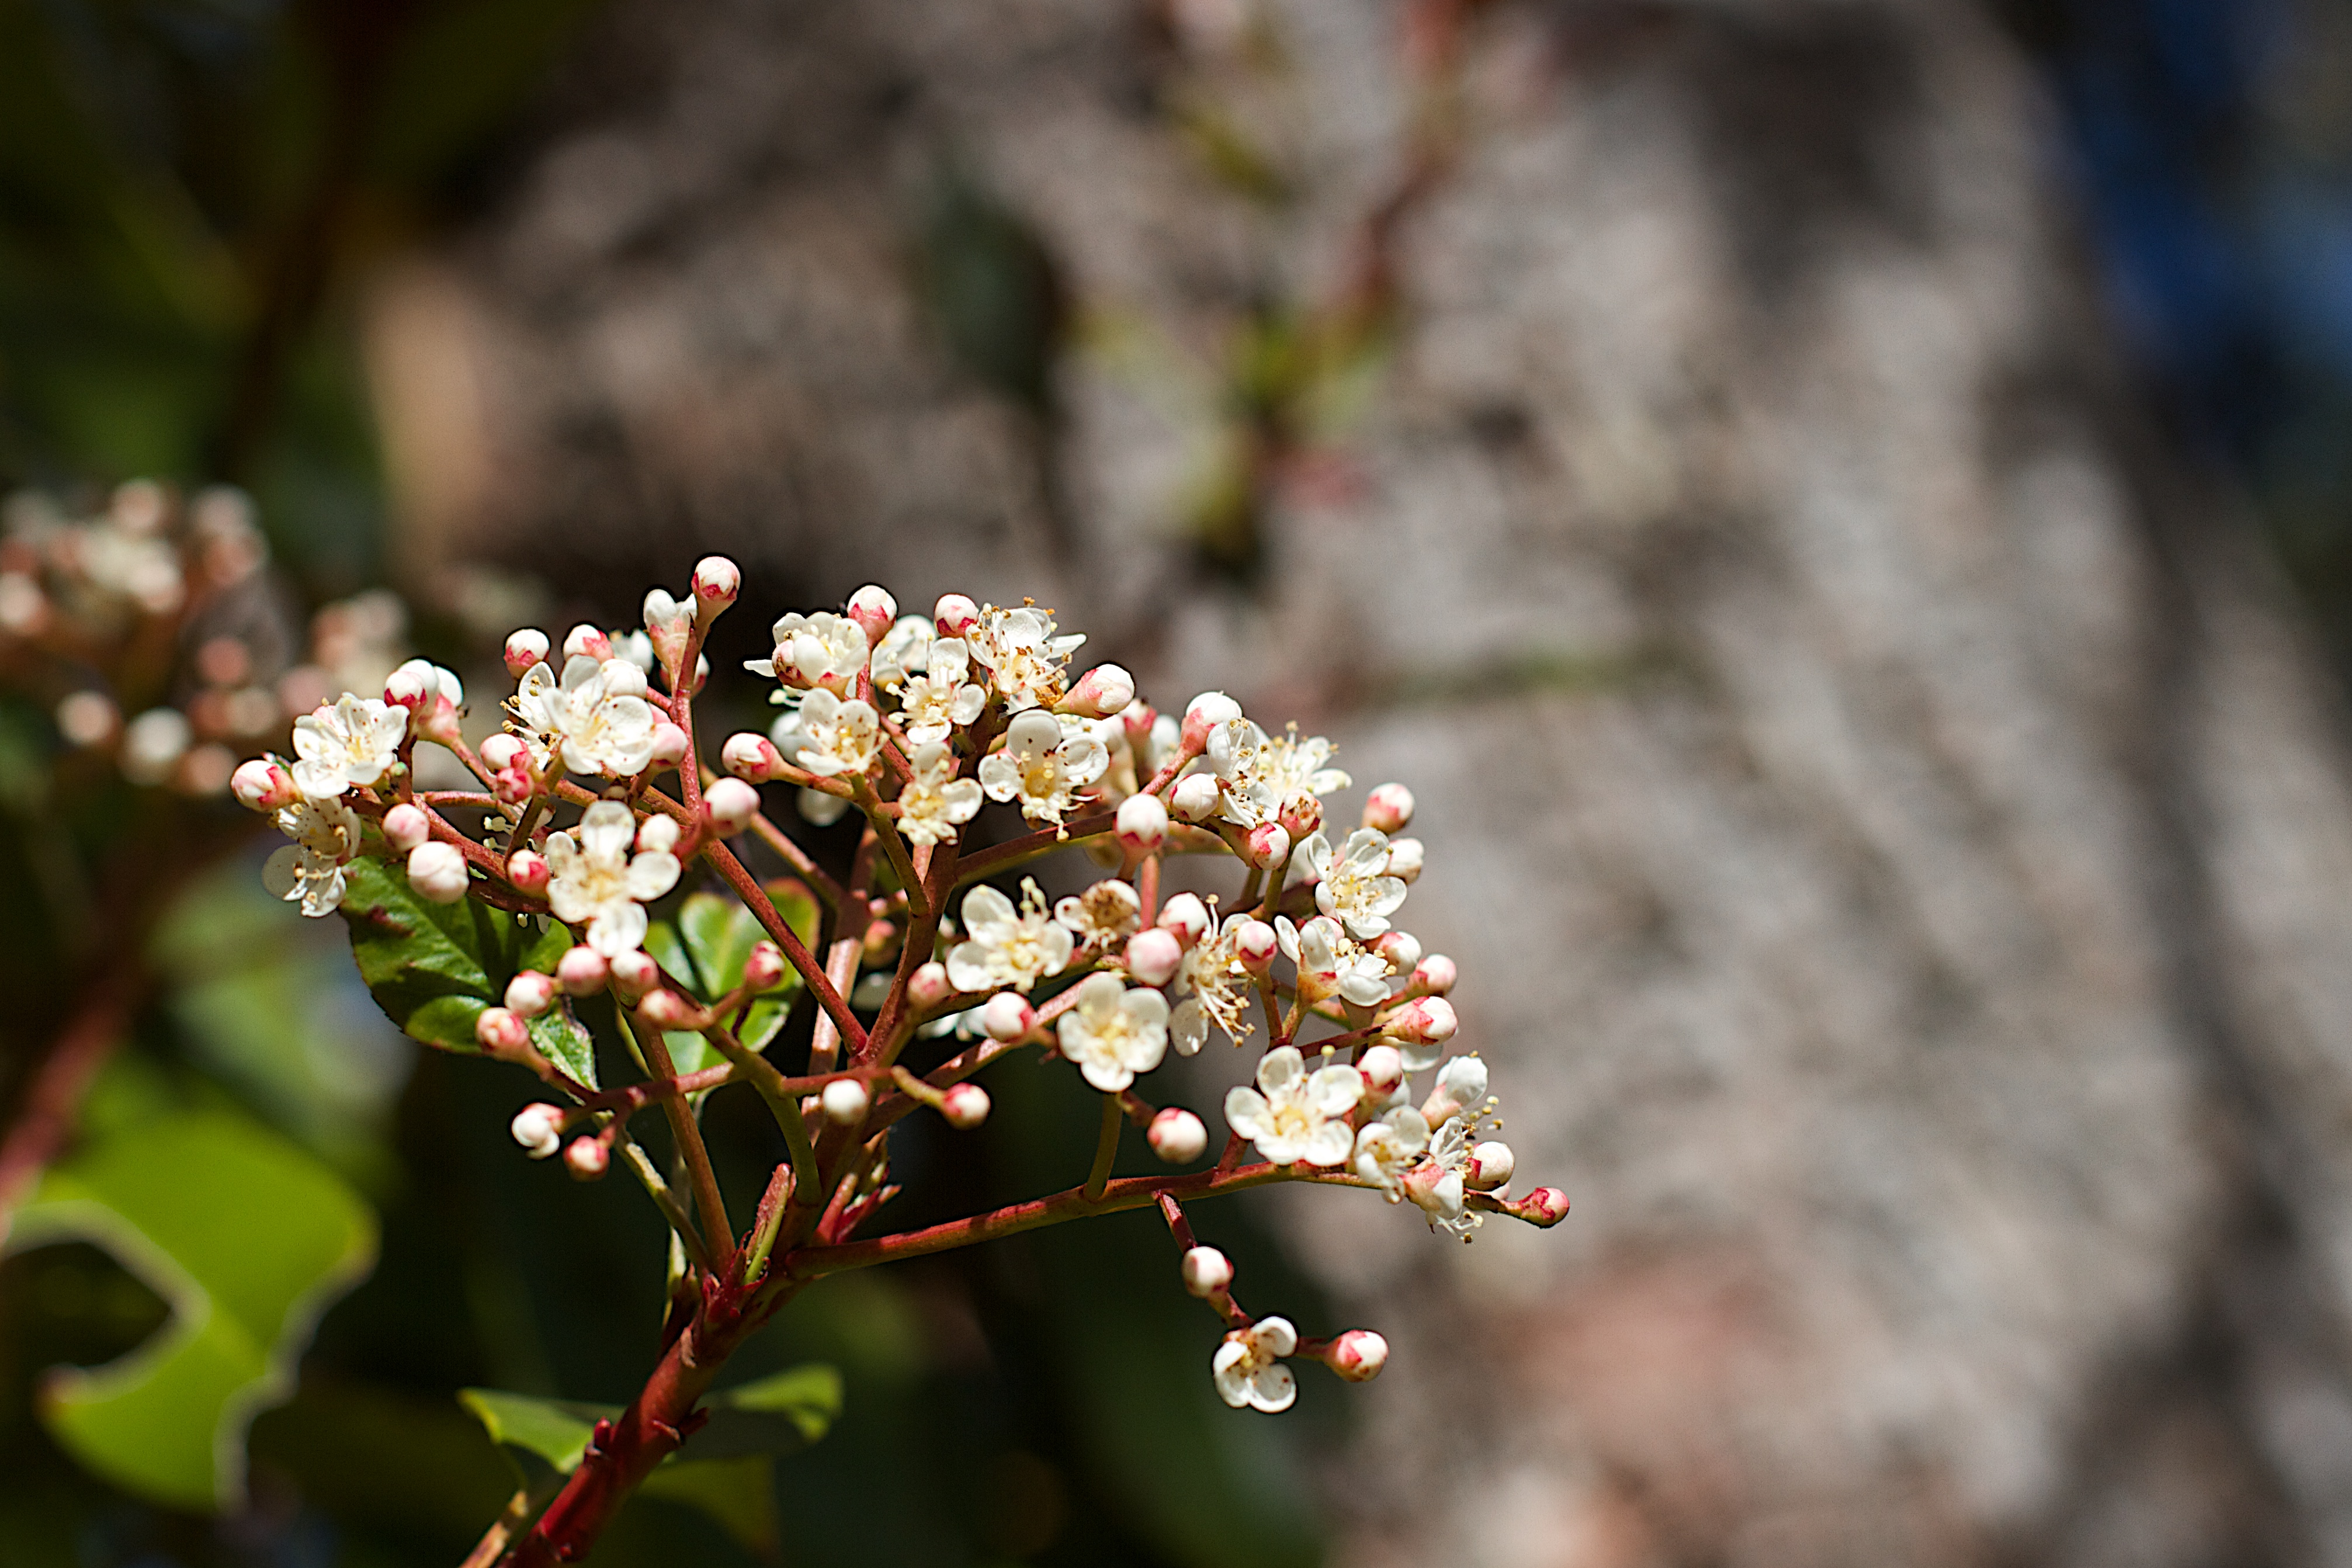
tree, nature, branch, blossom, plant, leaf, flower, spring, produce, autumn, botany, flora, season, cherry blossom, close up, shrub, macro photography, flowering plant, land plant